Deizisau

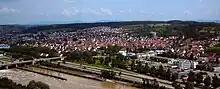
View of Deizisau from Altbach Power Station

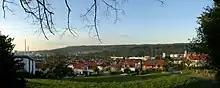
View from hillside on Deizisau

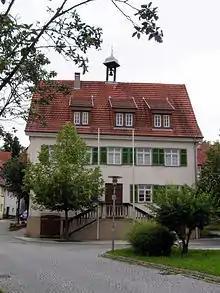
Old town hall from the 17th century

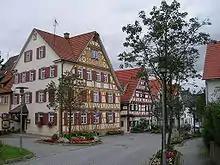
Marktstraße

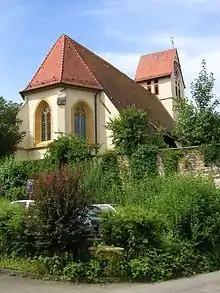
Evangelical church

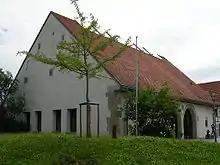
Zehntscheuer from 1580

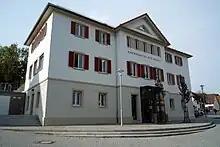
Old school house from 1845

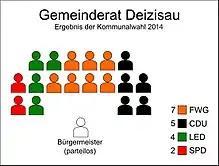
Seats in the Municipal Council

When it was settled in the 8th century, the area belonged to the "Lorsch Abbey an der Bergstraße". The settlement was mentioned for the first time as "Dizinsowe" in a deed of the monastery Sirnau in the year 1268. Back then there was the medieval castle Körschburg on the boundary of Deizisau. Their robber barons did attack the merchants on the trading road in the Neckar valley regularly. They were banished by Württemberg in 1292 and the castle was destroyed. The town itself belonged to the patrician family "Bürgermeister" from the free imperial city Esslingen since 1296 and did enter into the possession of the Esslinger Katharinenhospitals through purchase in the year 1411. The old church of Deizisau was broken down because of its unsafe condition in 1495. It was then replaced by today's Protestant church. Thereby the church tower which had been constructed as a fortified tower was taken over from the old church. In 1532 the Reformation was introduced in Deizisau through the Katharinenhospital.